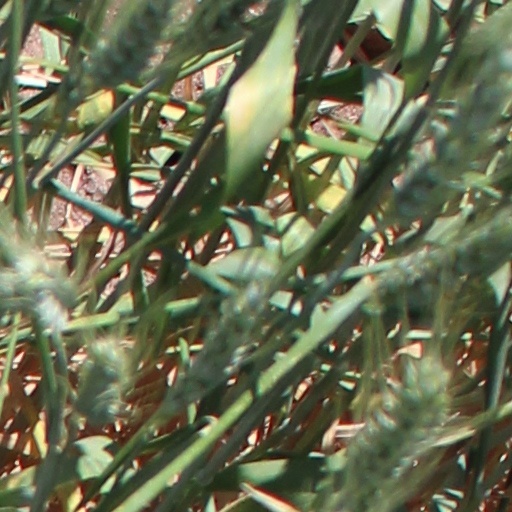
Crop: wheat